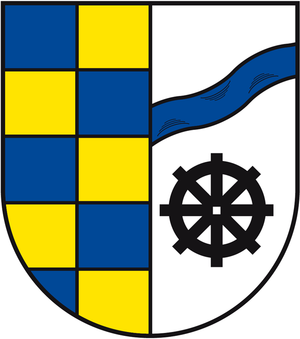
Nieder Kostenz est une municipalité du Verbandsgemeinde Kirchberg, dans l'arrondissement de Rhin-Hunsrück, en Rhénanie-Palatinat, dans l'ouest de l'Allemagne.